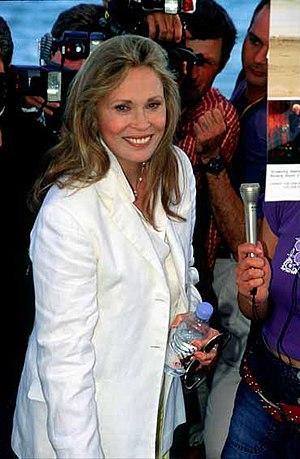
Faye Dunaway [feɪ dʌnəˈweɪ], née le 14 janvier 1941 à Bascom en Floride, est une actrice, productrice et scénariste américaine.